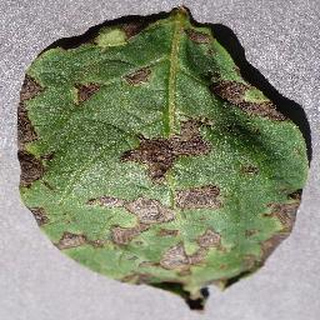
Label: potato_early_blight